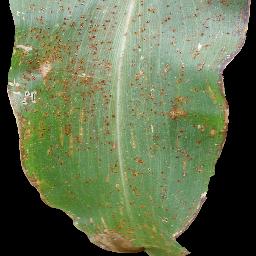
Label: Corn___Common_rust